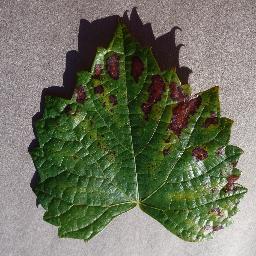
Label: Grape___Esca_(Black_Measles)